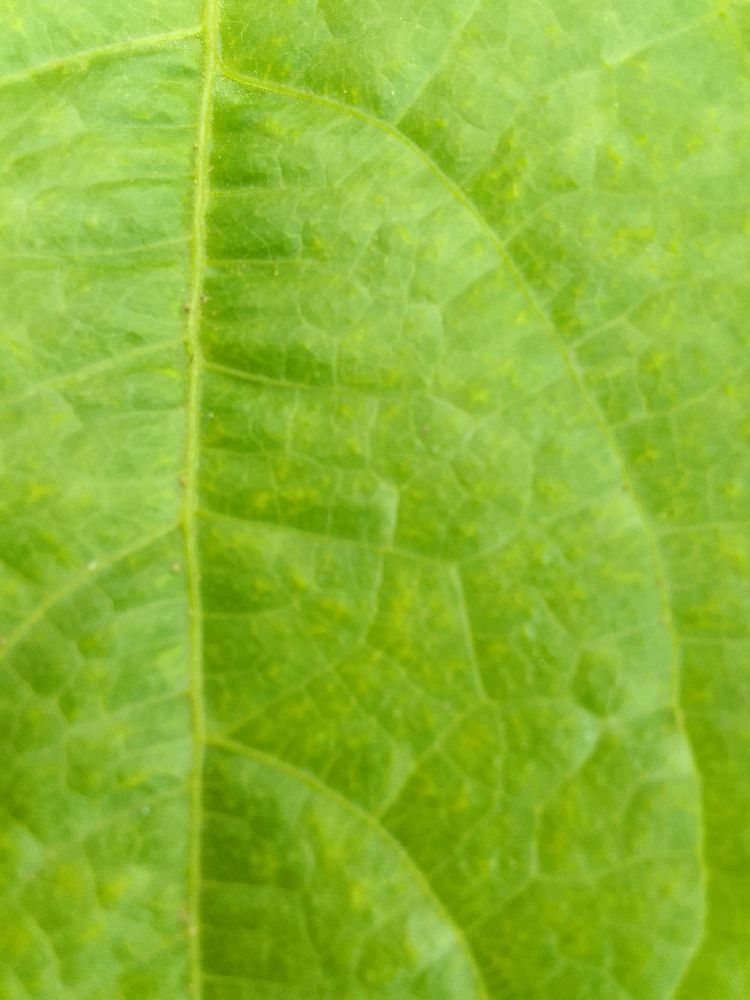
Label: healthy